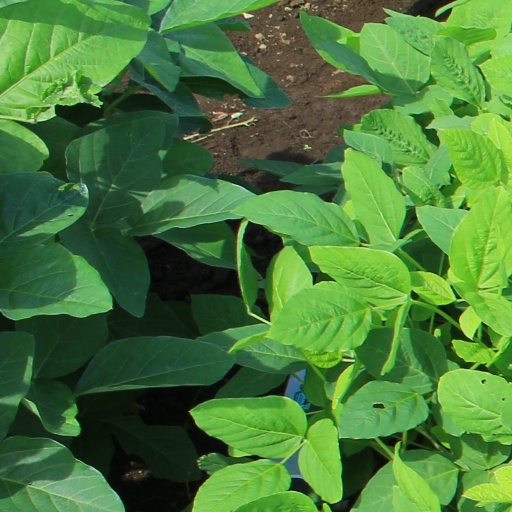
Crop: soybean